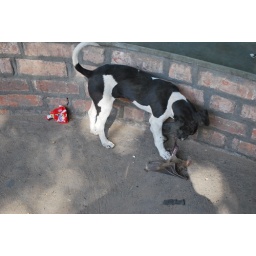
Street dog in Ahmedabad (India) eating a bat